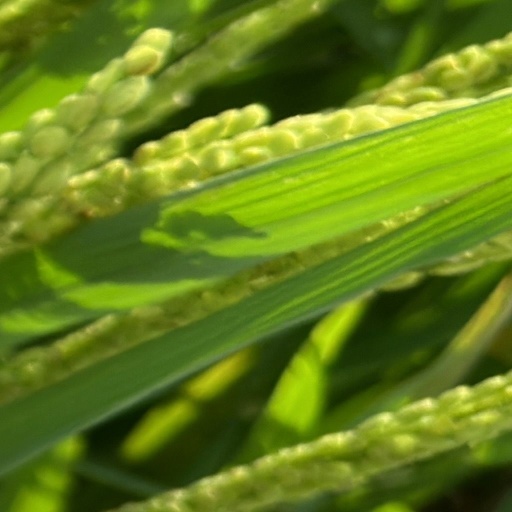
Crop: rice